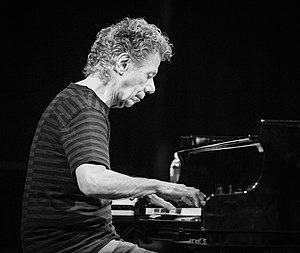
Chick Corea
Chick Corea på scenen i 2018